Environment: real
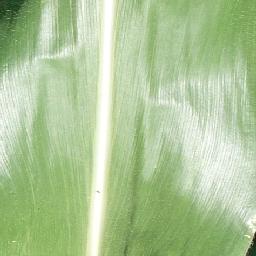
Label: healthy